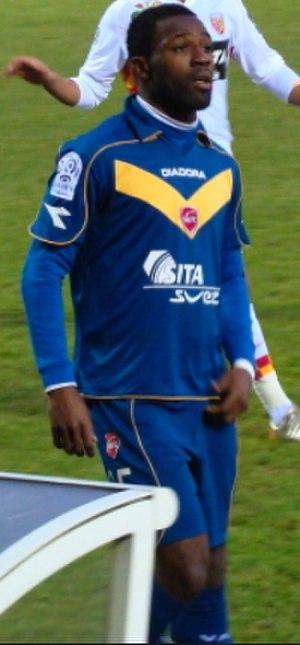
Siaka Tiéné
La saison 2008-2009 du Valenciennes FC est la troisième saison consécutive du club en Ligue 1.